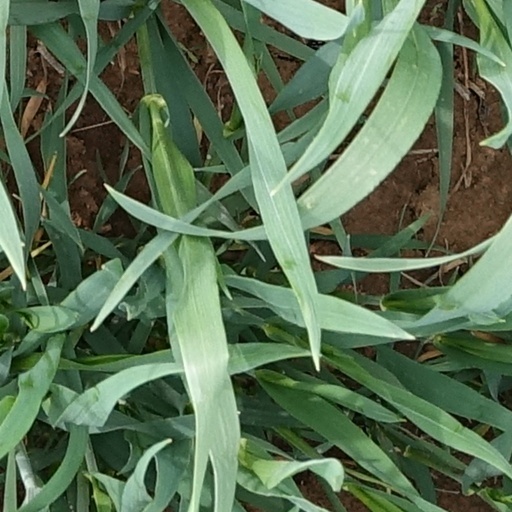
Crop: wheat